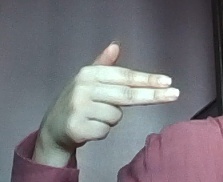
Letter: ghain